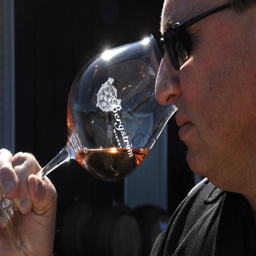
A man taking a sniff from a glass of wine
A  man in sunglasses is smelling a glass of wine
A man in sunglasses drinks wine from a glass.
  a man sniffing some wine in a glass
Man holding a wine glass of to his face.